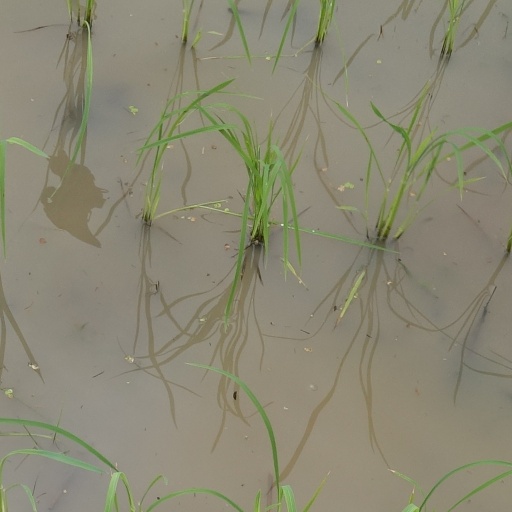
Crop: rice